Ulrich Herbert

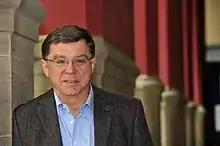
Herbert in April 2014

Ulrich Herbert (born 24 September 1951) is a German historian and a specialist in the Nazi era and German history during World War II.